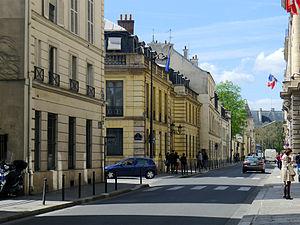
Rue de Varenne - Paris VII
La rue de Varenne est une voie située dans le quartier des Invalides du 7ᵉ arrondissement de Paris.